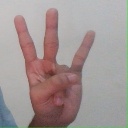
अक्षर: क्ष